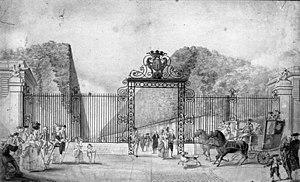
Le Parc de Blossac est un parc et un jardin de Poitiers aménagé par Paul Esprit Marie de La Bourdonnaye, comte de Blossac, Intendant du roi Louis XV entre 1753 et 1770.